Bird visual acuity rendering: 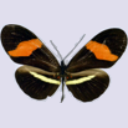
Butterfly visual acuity rendering: 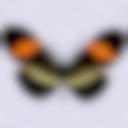
Species: erato
Subspecies: petiverana
Sex: male
View: dorsal
Hybrid status: valid subspecies
Locality: Teapa MEX TB
Coordinates: 17.55, -92.95